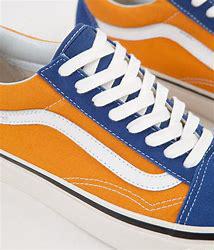
Brand: Vans
Model: Old Skool 36 DX